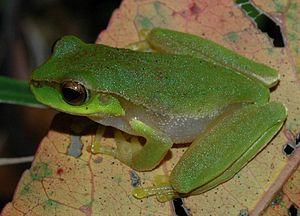
Dryopsophus pearsonianus est une espèce d'amphibiens de la famille des Pelodryadidae.
Le parc national de Springbrook est un parc national protégé situé dans l'arrière-pays de la Gold Coast, dans le Queensland, en Australie.